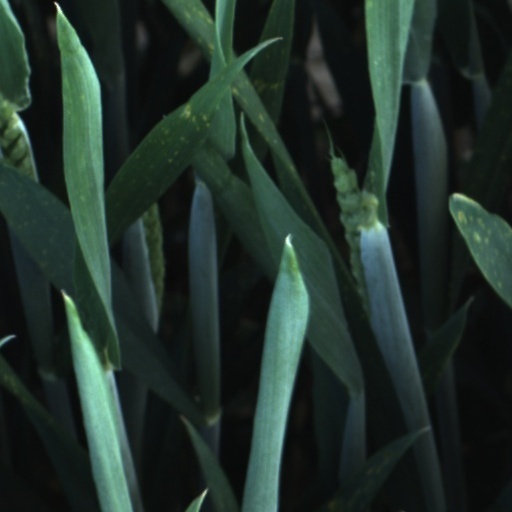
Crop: wheat